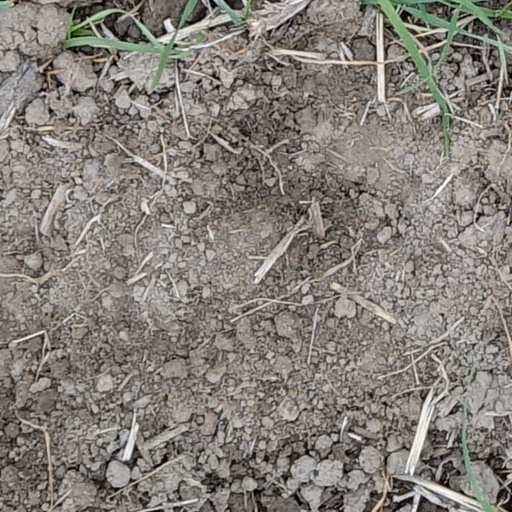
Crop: wheat